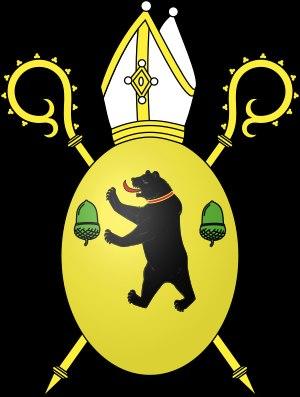
Teniers est un nom de famille notamment porté par :
L'abbaye Saint-Michel d'Anvers était une abbaye fondée en 1124 par Norbert de Xanten, détruite en 1831 pendant les guerres de la Révolution française L'abbaye a été décrite comme « l'une des principales églises et des plus importants monuments d'Anvers de sa fondation au XIIᵉ siècle jusqu'à sa destruction au XIXᵉ siècle ».